Midnight Man (British TV serial)

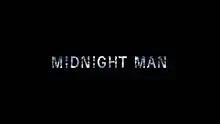
"Midnight Man" intertitle

Midnight Man is a 2008 British television serial produced by Carnival Films for the ITV network. The three-part serial stars James Nesbitt as Max Raban, a former investigative journalist who discovers an international conspiracy involving government policy groups and death squads. It co-stars Catherine McCormack as Alice Ross, a policy advisor who helps Raban, and Reece Dinsdale as Blake, the head of the death squad.